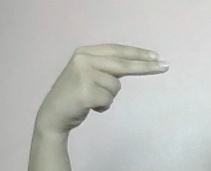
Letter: ain